Bothy

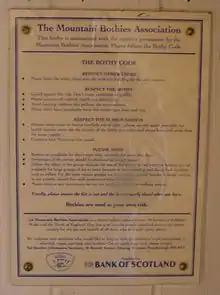
The Bothy Code, seen at the 'Tarf Hotel' Bothy, Perth and Kinross

Because they are freely available to all, the continued existence of bothies relies on users helping look after them.